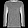
Label: Pullover